The Song of the Soul (1920 film)

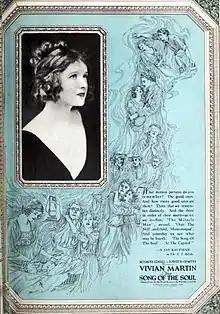

The Song of the Soul is a 1920 silent film drama directed by John W. Noble and starring Vivian Martin. It was produced by Messmore Kendall and Robert W. Chambers. Goldwyn Pictures distributed the film.